Heather Wurtele

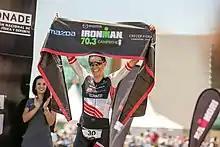

Heather Wurtele (née Danforth, born 12 July 1979) is a retired Canadian professional triathlete who raced long-distance, non-drafting triathlon events. She achieved over 60 career professional triathlon podium finishes and 30 plus career wins, including 25 half iron distance wins and 7 Ironman wins. Her career highlights include placing third at the 2016 Ironman 70.3 World Championship, second at the 2015 Ironman 70.3 World Championship and third at the 2014 Ironman 70.3 World Championship. She also placed 3rd at the ITU Long Course World Championships in 2017 and won the North American 70.3 Championships in 2015 and 2016.